China Development Finance Corporation

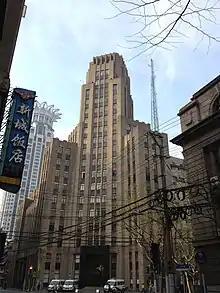
The (architects Davies, Brooke & Gran), built in 1935, was the headquarters of the CDFC in Shanghai

The China Development Finance Corporation (CDFC) was an investment company formed in 1934 to facilitate investment in the Republic of China, specifically into infrastructure development and in particular railways. Its main sponsor was Chinese financier and statesman T. V. Soong, acting on ideas formulated by then international financier Jean Monnet during Soong's trip to the United States in May 1933 and Monnet's own stay in China from November 1933.